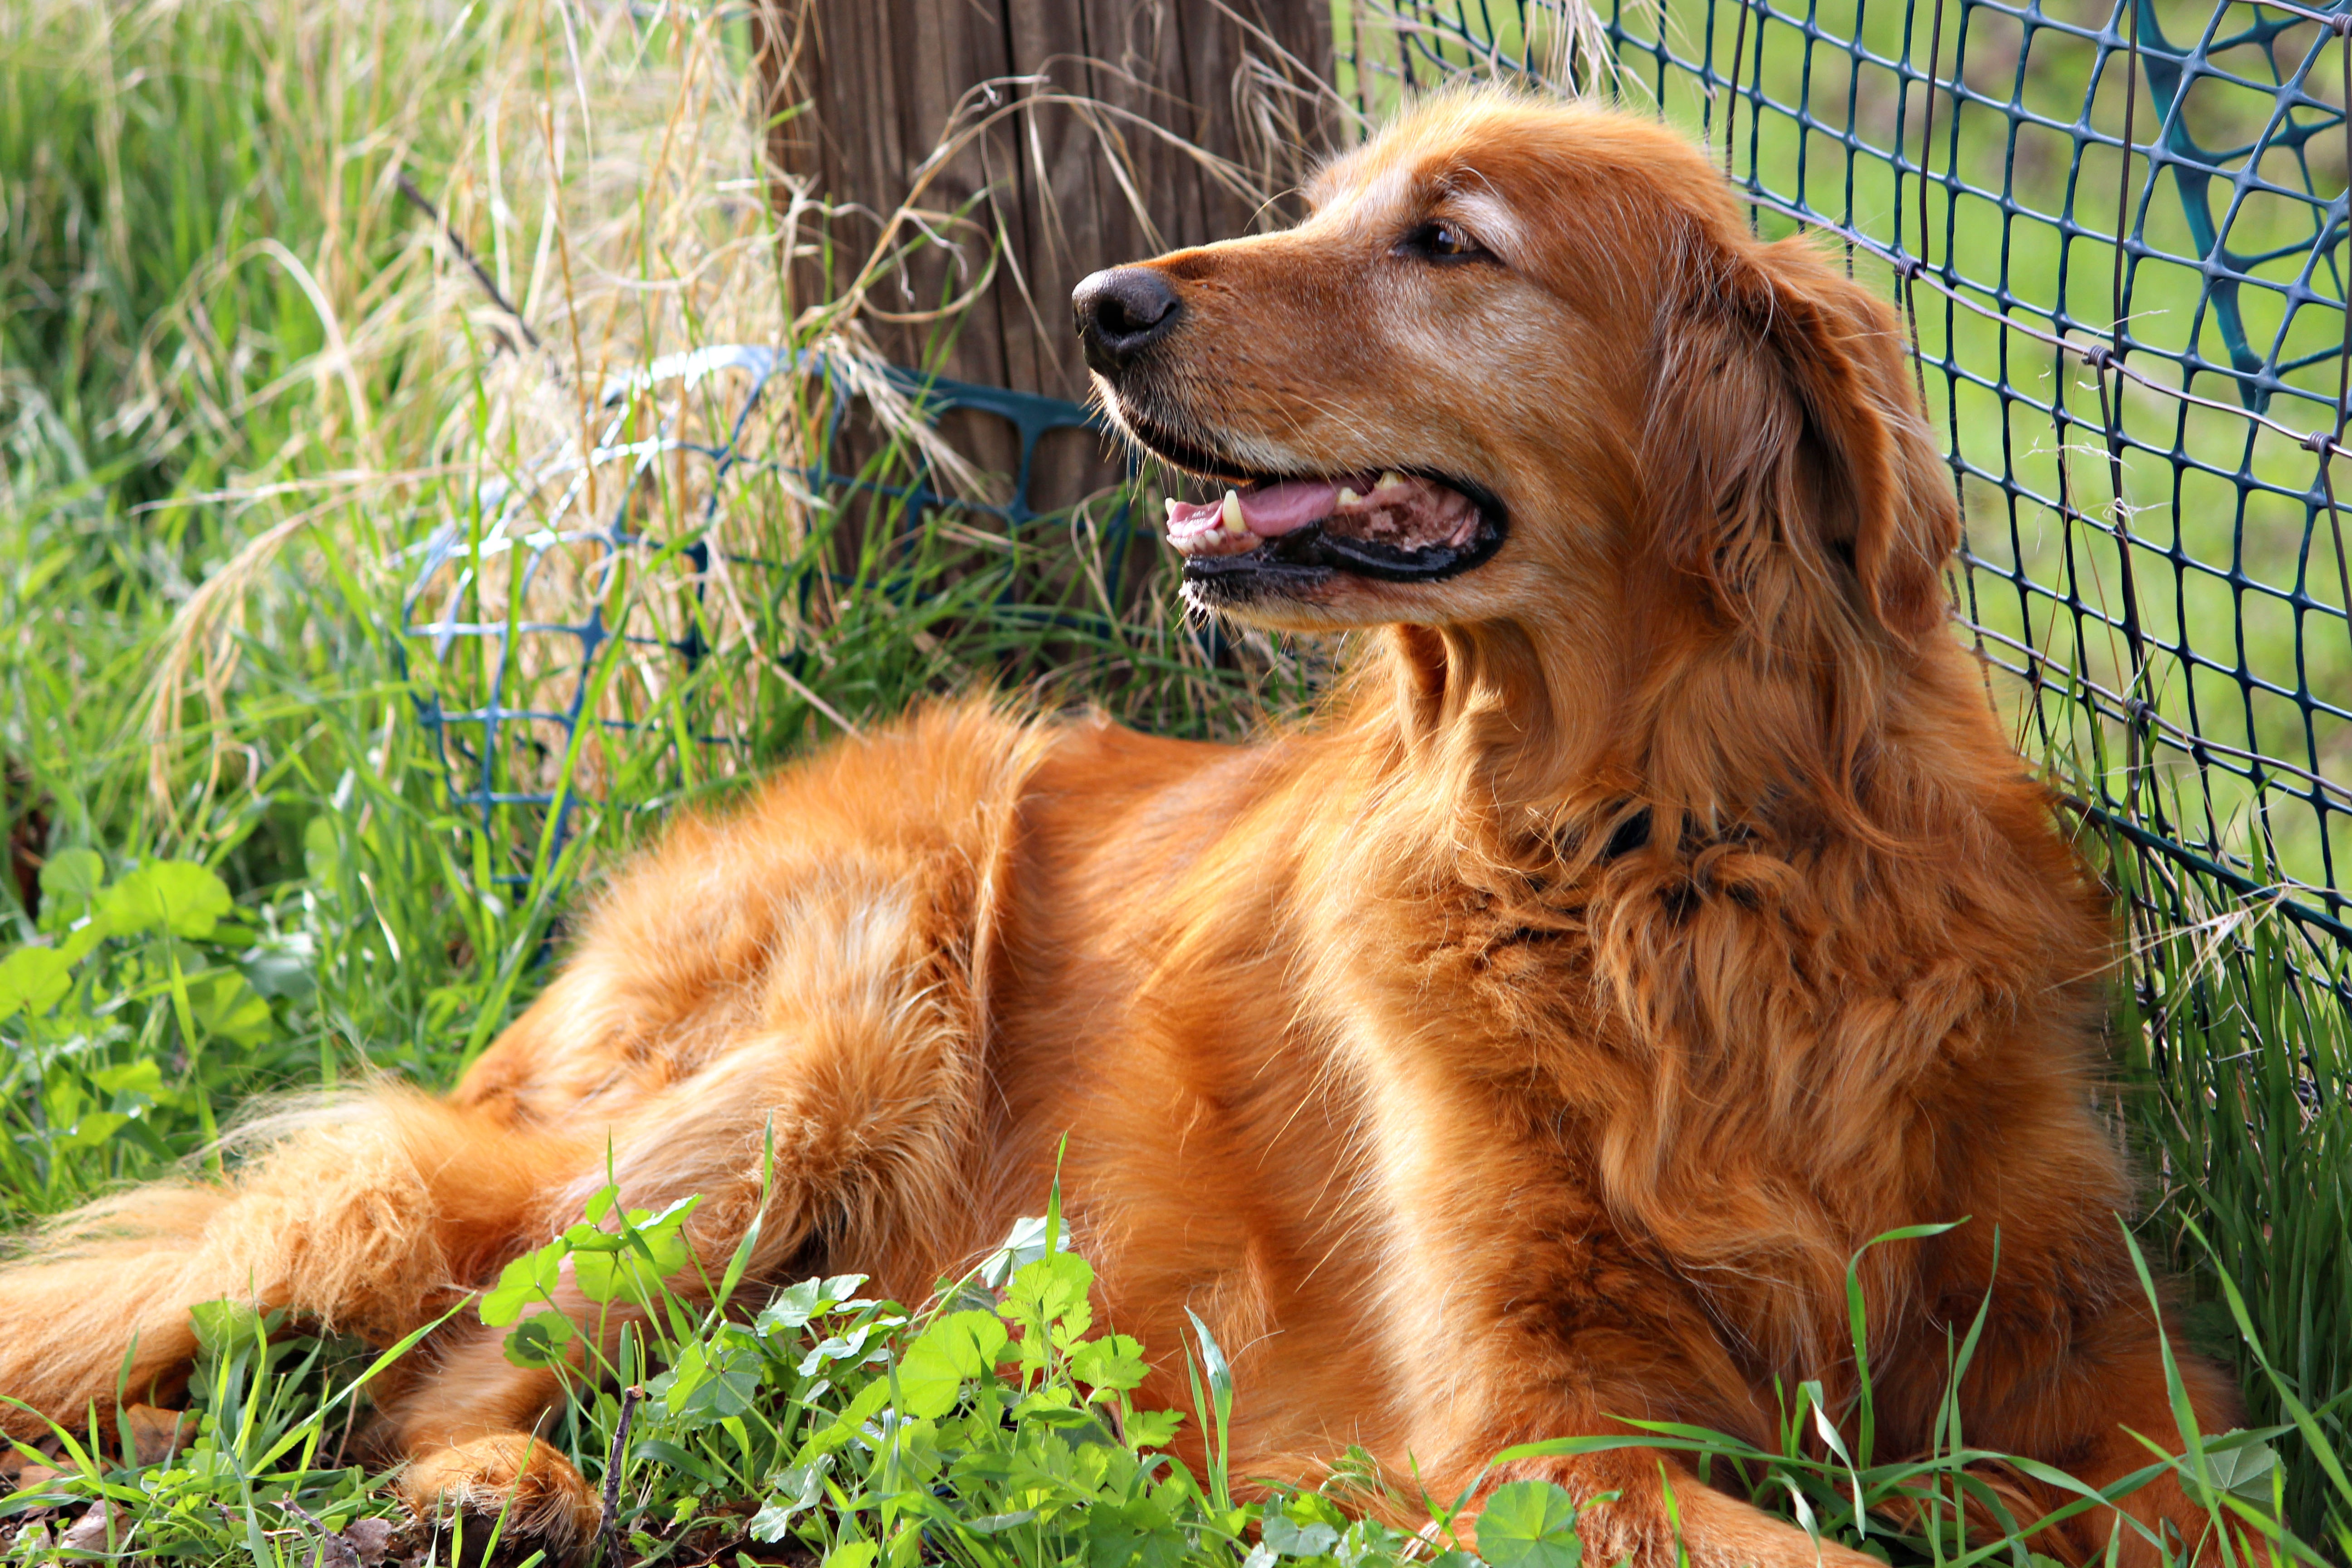
outdoor, play, dog, animal, cute, canine, pet, golden, mammal, golden retriever, happy, happiness, vertebrate, dog breed, retriever, purebred, setter, irish setter, dog like mammal, carnivoran, nova scotia duck tolling retriever